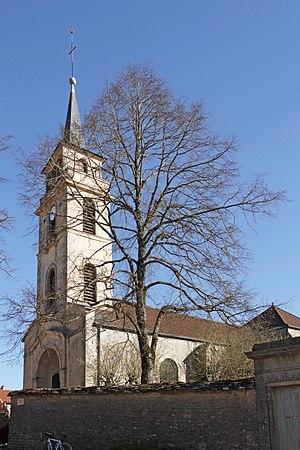
Église Saint-Maurice de Francheville
Francheville est une commune française située dans le département de la Côte-d'Or en région Bourgogne-Franche-Comté, à 20 km au nord de Dijon.